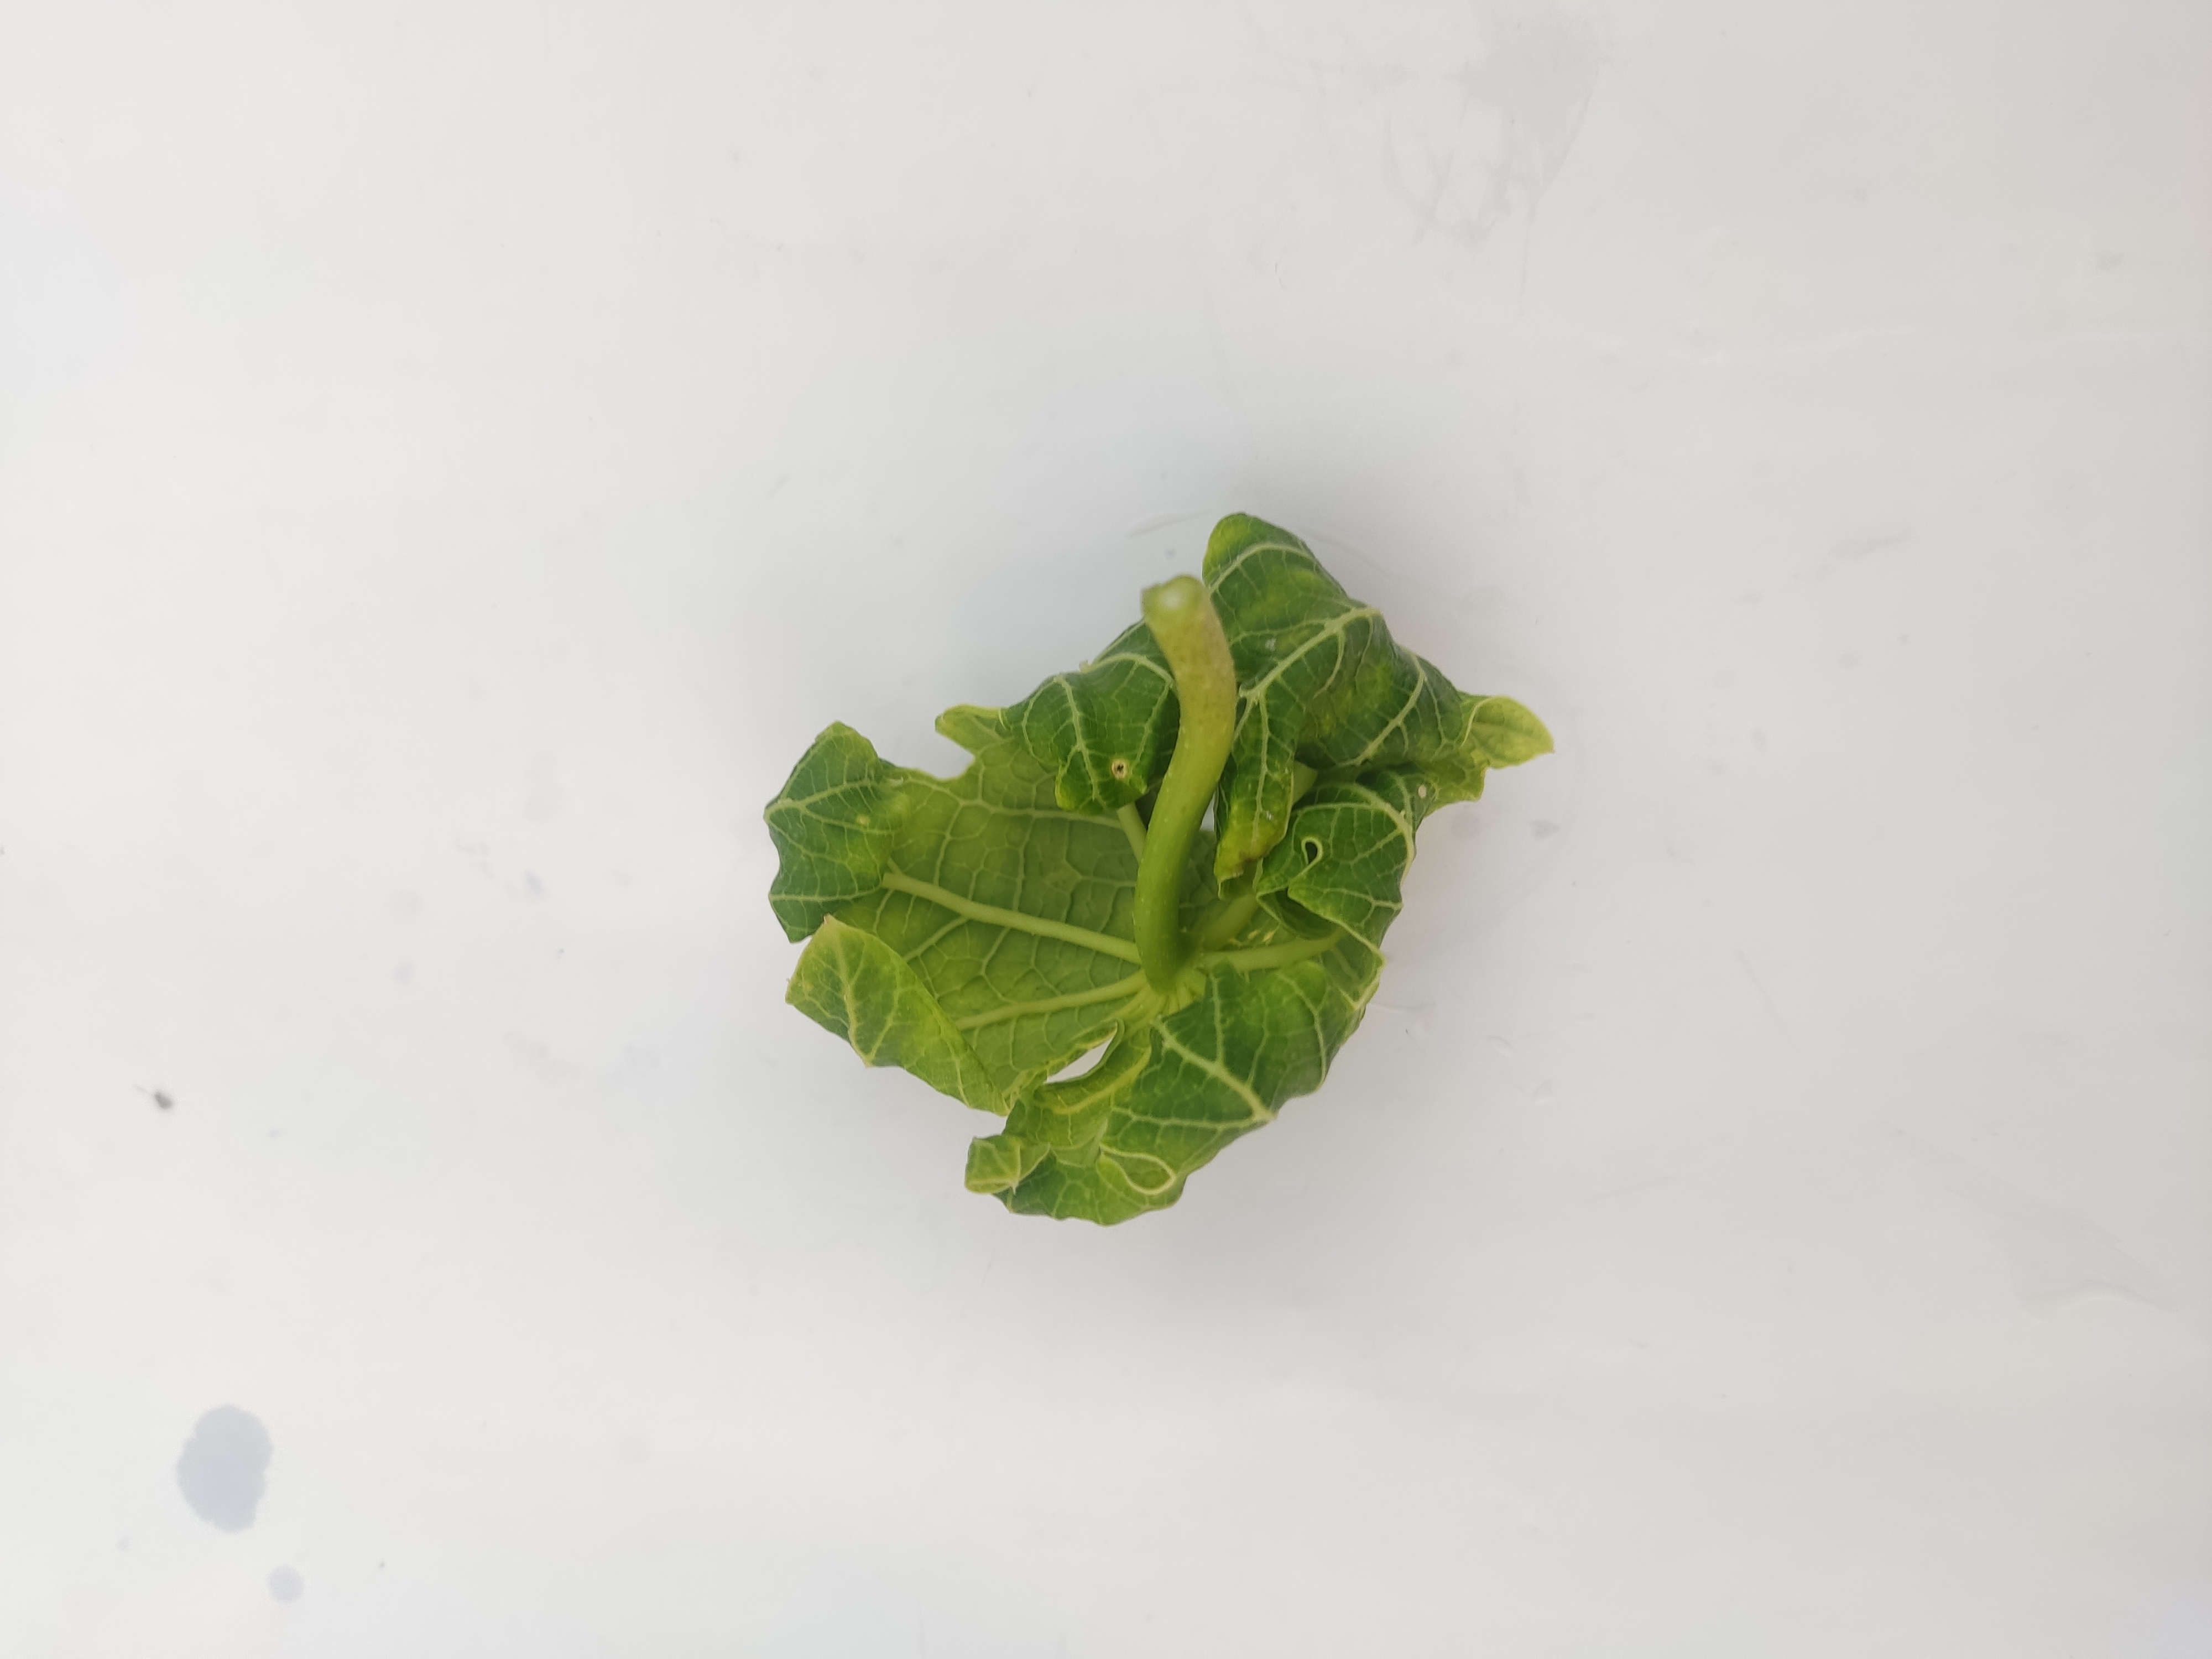
Label: Leaf Curl